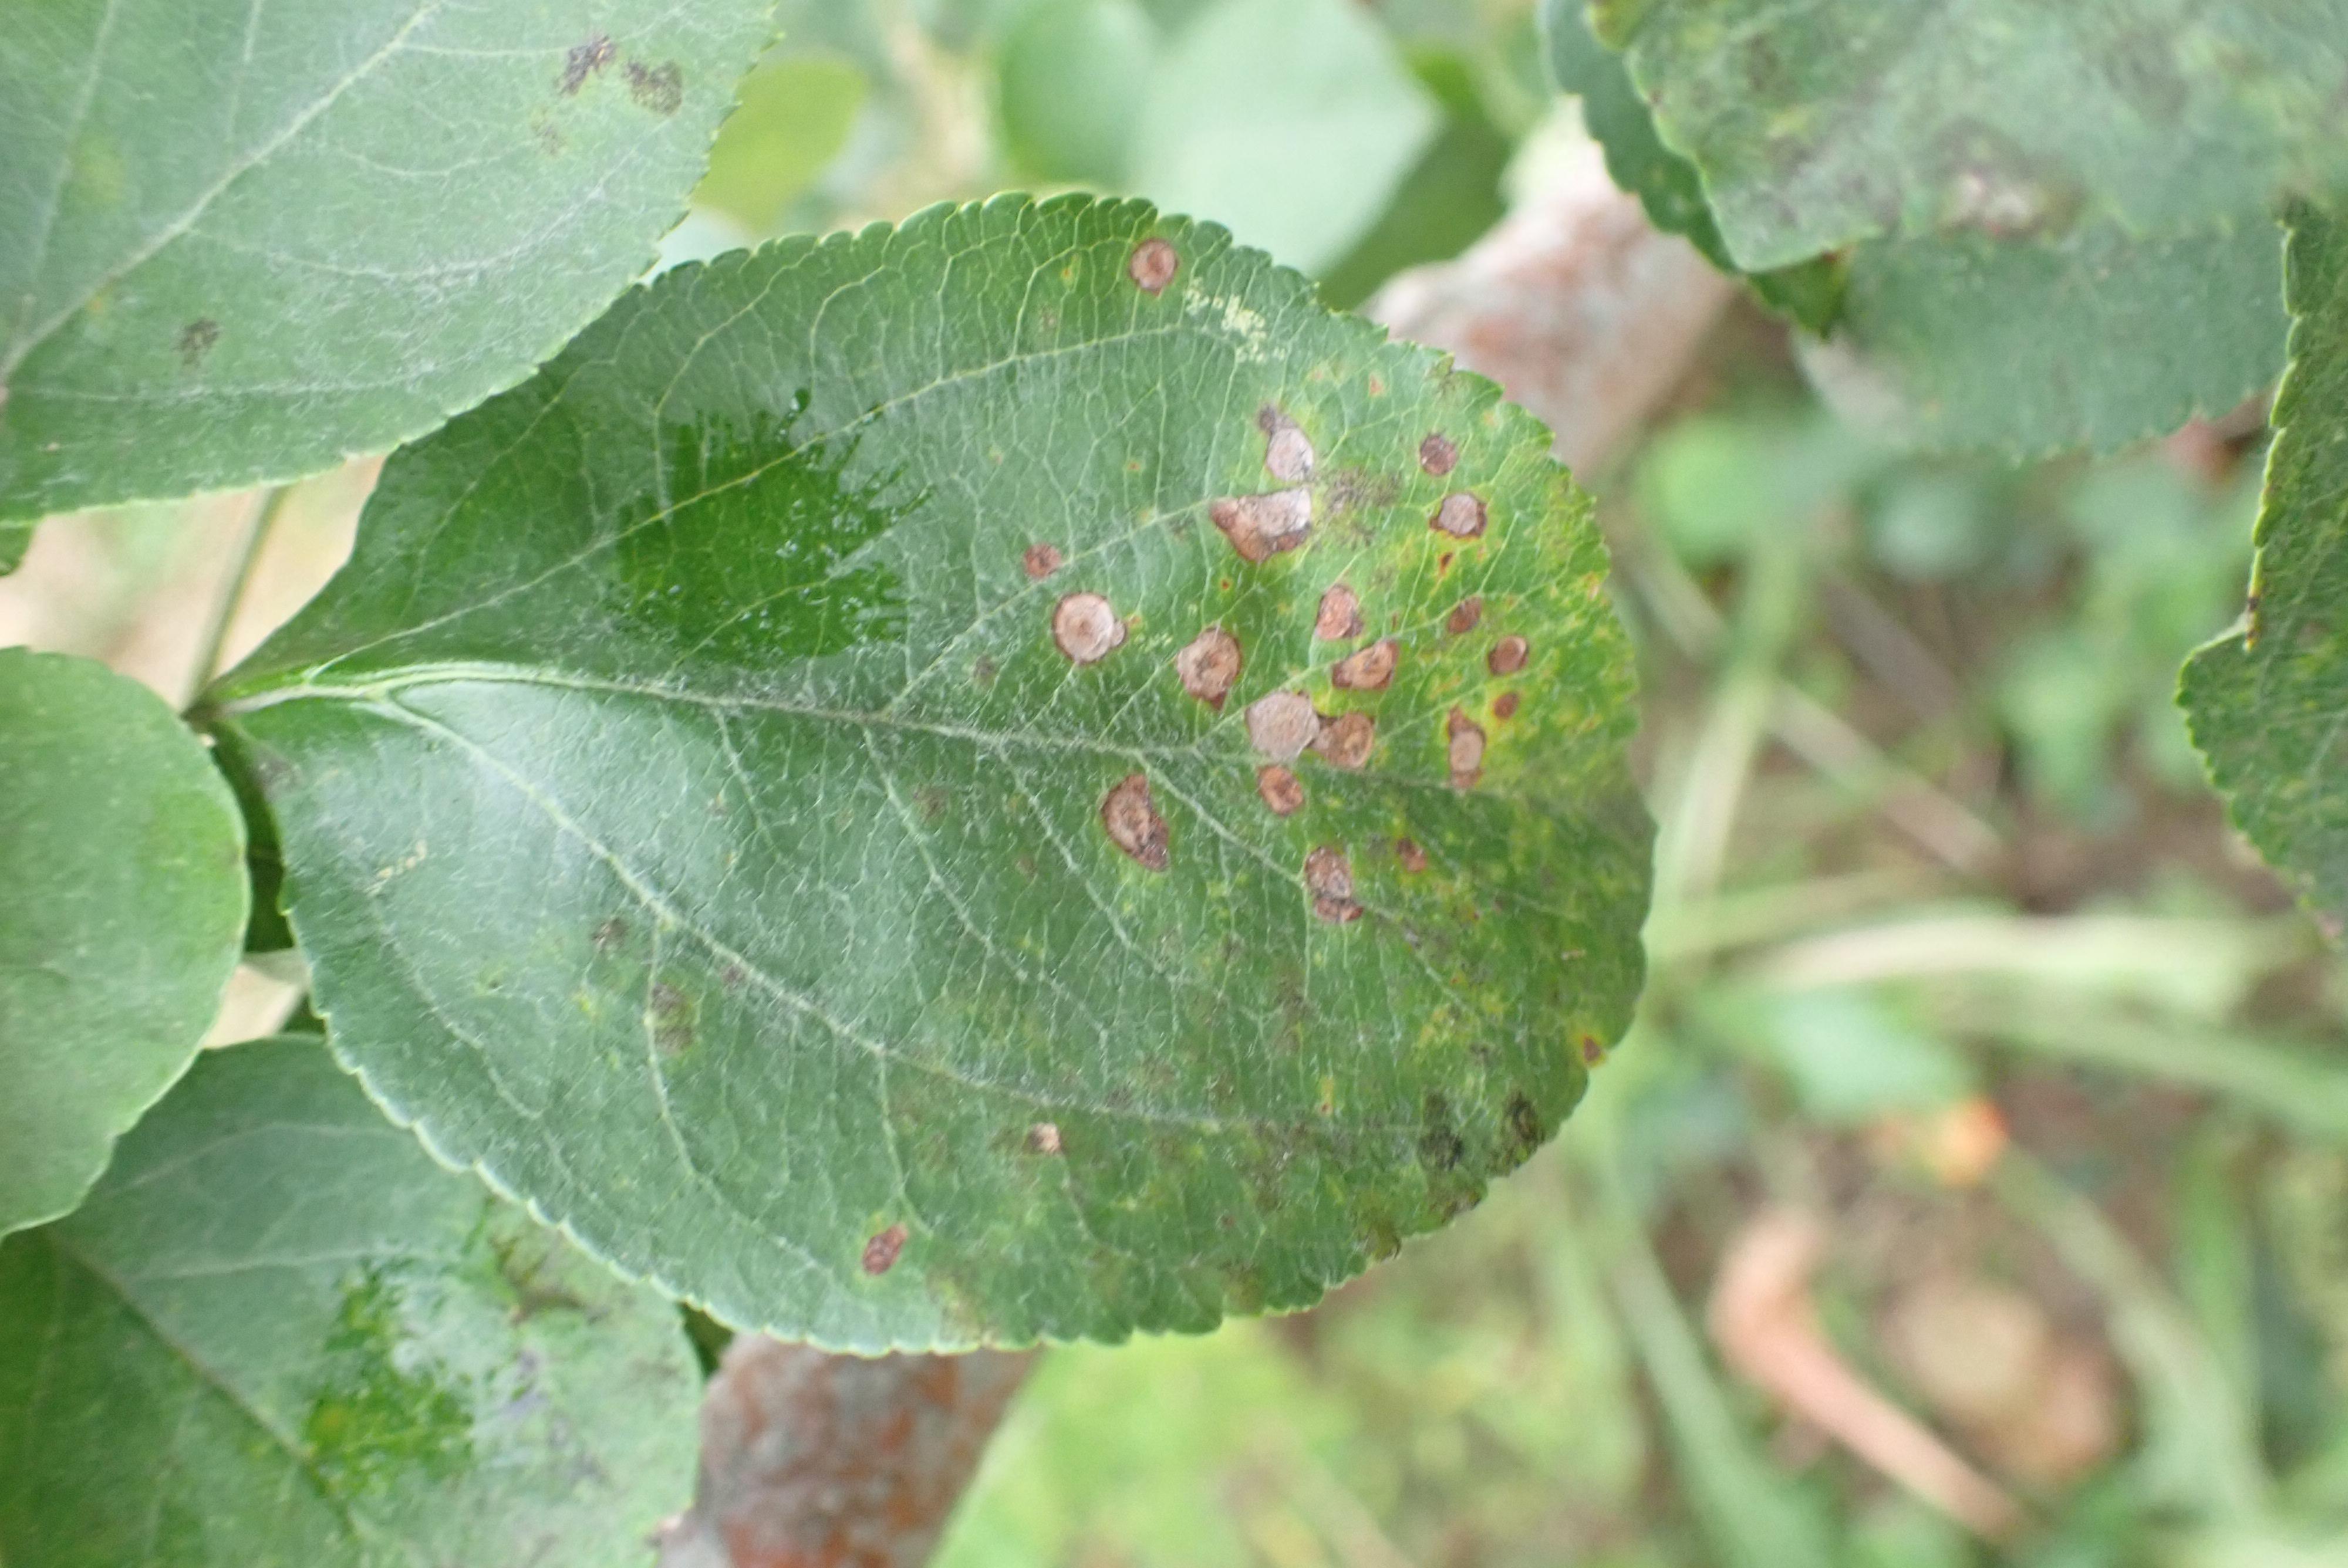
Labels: scab, frog_eye_leaf_spot